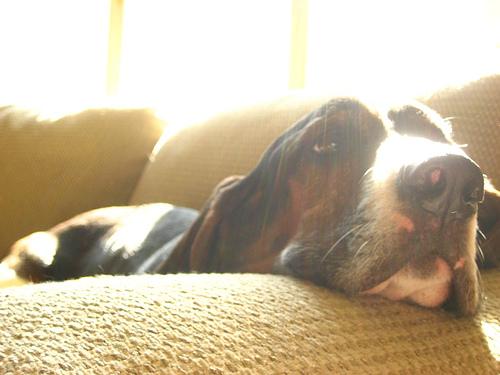
Breed: basset hound